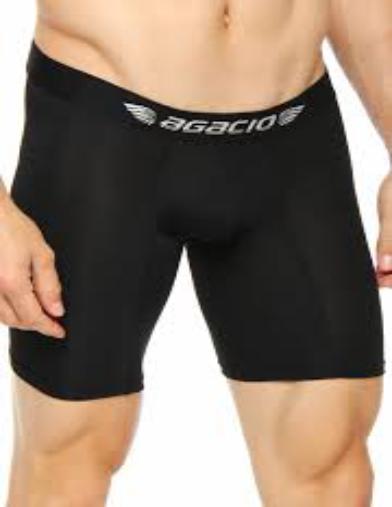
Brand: Agacio
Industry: Clothes